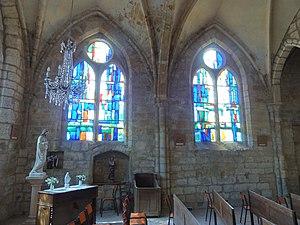
L'église Saint-Pierre-ès-Liens, ou Saint-Pierre-aux-Liens, est une église catholique paroissiale située à Condécourt, dans le département français du Val-d'Oise. Elle remonte, dans ses parties les plus anciennes, à la fin du XIᵉ siècle : il s'agit de la base du clocher avec ses arcades en plein cintre retombant sur des impostes décorés de dents-de-scie, et sa voûte d'arêtes. Cette travée n'est pas visible depuis l'extérieur, car englobée dans des constructions plus récentes. Le premier étage du clocher octogonal est lui aussi d'un style roman archaïque, et ne devrait pas être antérieur au tout début du XIIᵉ siècle. Le second étage, plus simple, a été ajouté à la période gothique. Globalement, l'église Saint-Pierre-ès-Liens est d'une architecture assez simple, avec un seul niveau d'élévation, et se caractérise par la juxtaposition de quatre espaces carrés issues de quatre campagnes de construction distinctes, à savoir la nef rustique du XVIIIᵉ siècle ; la base du clocher déjà signalée ; le chœur gothique du second quart du XIIIᵉ siècle ; et la travée droite de la chapelle de la Vierge, au nord du clocher.